José Luis Picardo

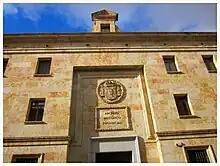
The main entrance on Calle Las Mazas to the Archivo Histórico Provincial de Salamanca, 2012.

The ribbon windows, formed of near-black anodised aluminium frames and dark coloured glass, alternated with bands of white Carrara marble cladding laid in a uniquely patterned bond. Black and white were to be the dominant colours, but Picardo, for reasons of time, was forced to accept an off-white marble mistakenly delivered for the façades rather than the pure white that was ordered.